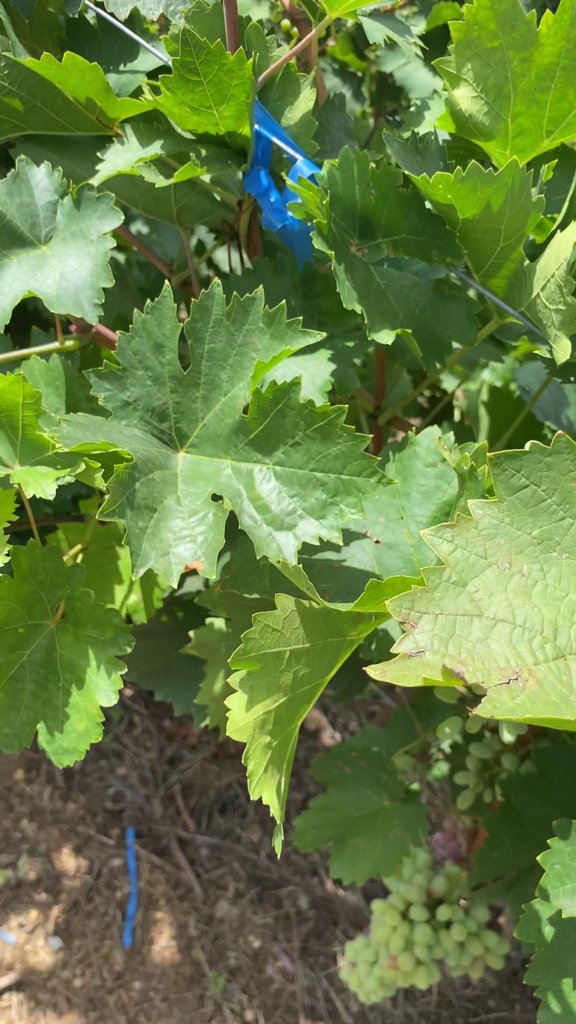
Berries visible: 75
Grape clusters: 1